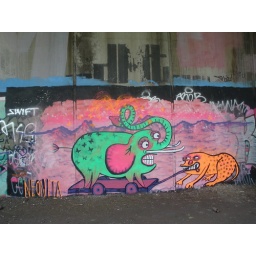
Neonita Gigantic green elephant spewing butterflies being pulled along by a neon leopard, yes indeedy